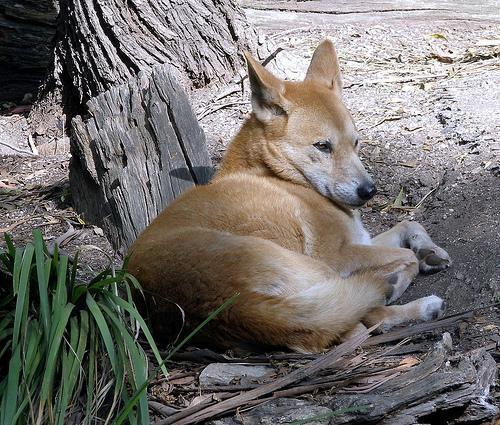
dingo